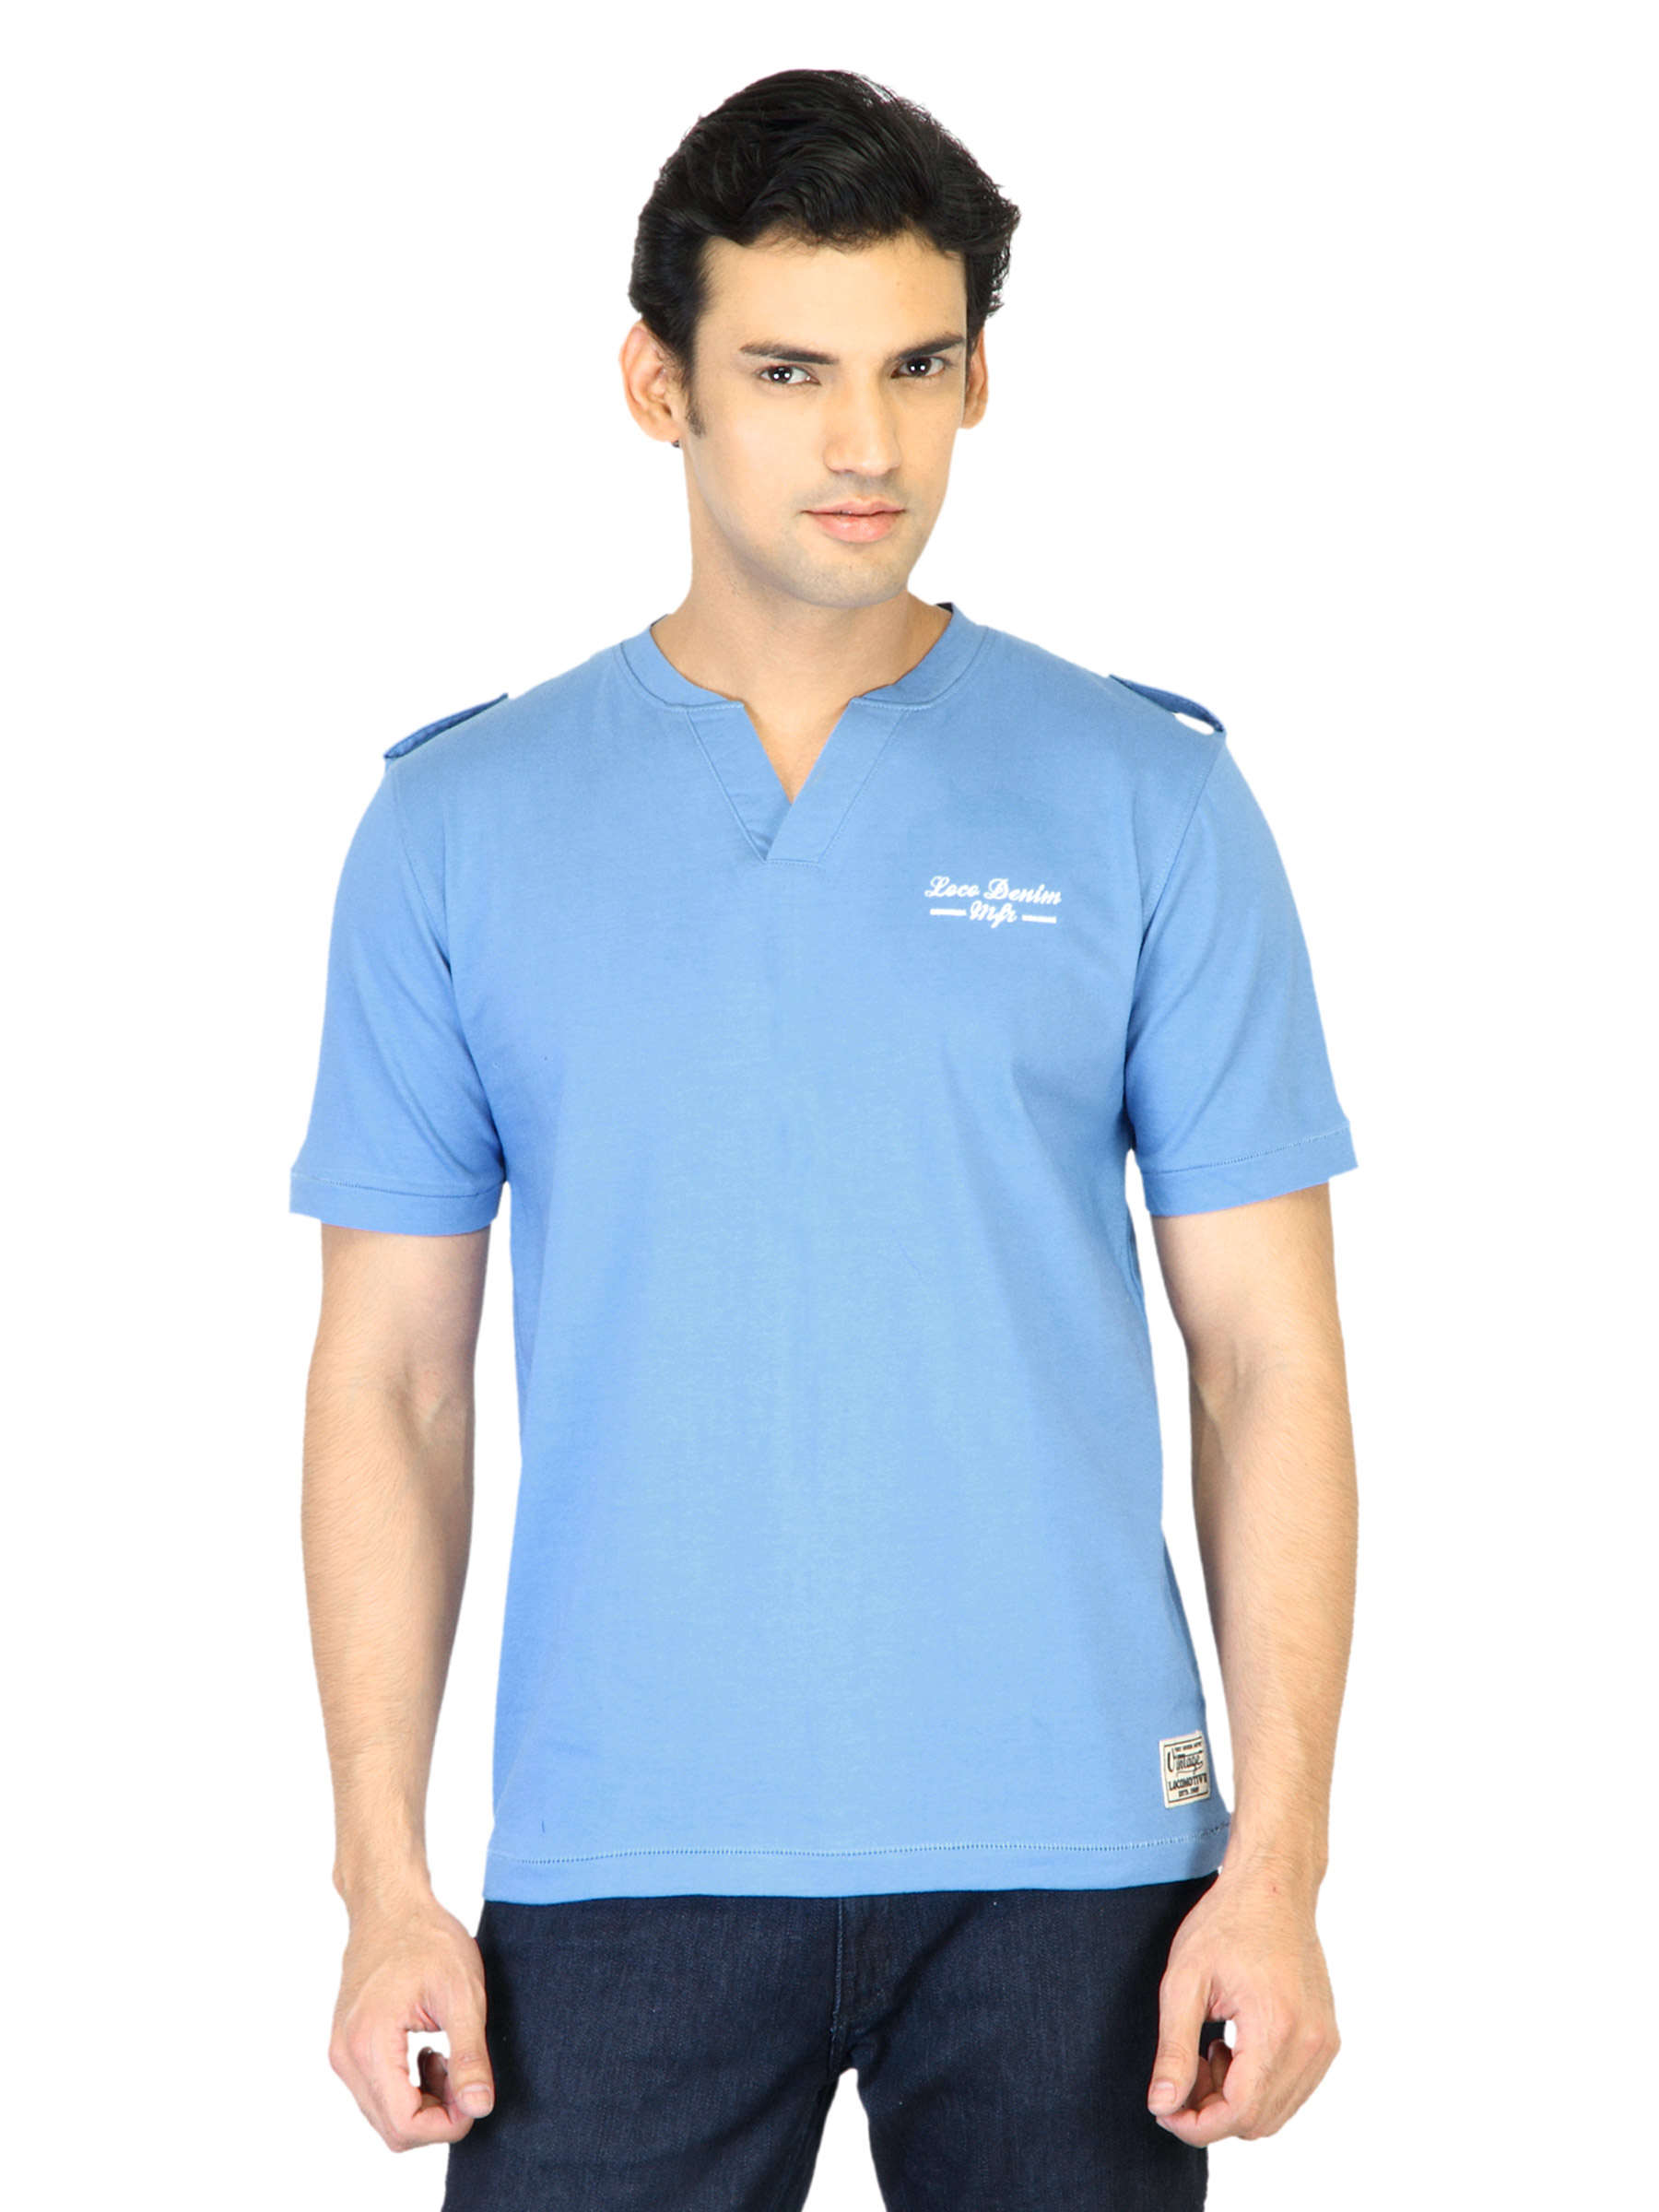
Locomotive Men Blue T-shirt
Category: Apparel / Topwear / Tshirts
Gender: Men
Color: Blue
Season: Summer 2012
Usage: Casual